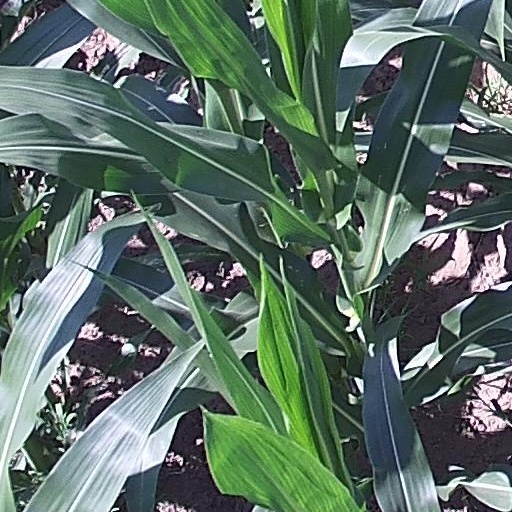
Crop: maize; corn